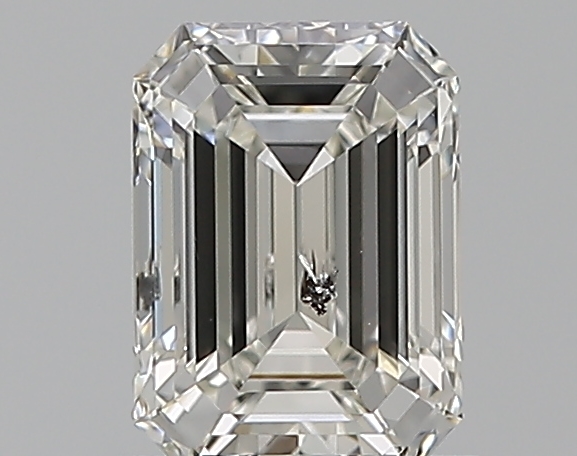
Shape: emerald
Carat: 1.02
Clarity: SI2
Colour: G
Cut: EX
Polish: EX
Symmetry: EX
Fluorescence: N
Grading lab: IGI
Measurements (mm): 6.93 x 5.01 x 3.18